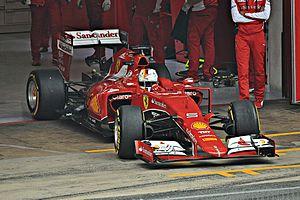
Sebastian Vettel, né le 3 juillet 1987 à Heppenheim en Allemagne est un pilote automobile allemand, vainqueur quatre fois consécutivement du championnat du monde de Formule 1, en 2010, 2011, 2012 et 2013 comme seuls avant lui l'avaient été Juan Manuel Fangio et Michael Schumacher.